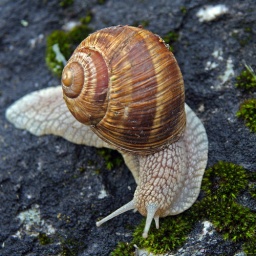
Photographed on a wall from a castle in Sion.